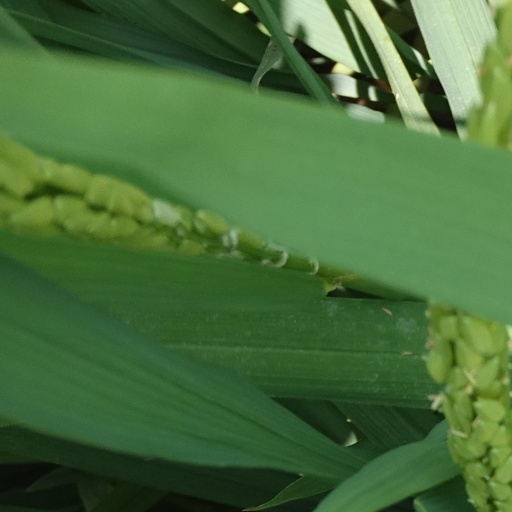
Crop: rice